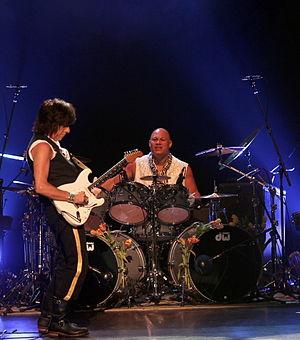
Narada Michael Walden, né Michael Walden le 23 avril 1952 à Kalamazoo, est un musicien multi instrumentiste américain, pianiste, batteur, chanteur, compositeur et producteur de musique. Il a reçu le nom Narada du Guru Sri Chinmoy au début des années '70, en même temps que les guitaristes Mahavishnu John McLaughlin et Devadip Carlos Santana. Cet article a été partiellement traduit du Wikipedia anglophone consacré à Narada Michael Walden.